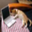
Label: cat